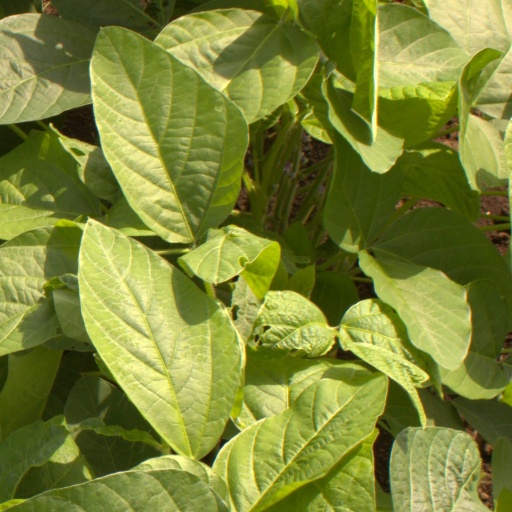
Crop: soybean